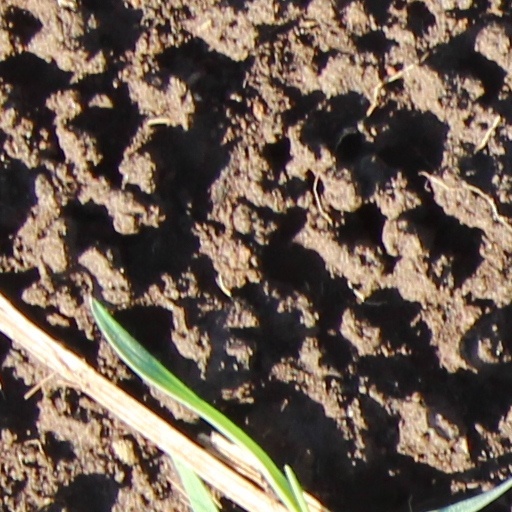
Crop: wheat